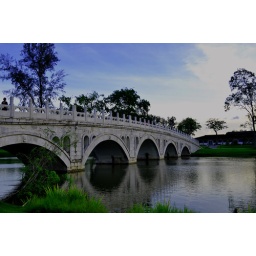
the hardest thing in life is to know which bridge to cross and which to burn